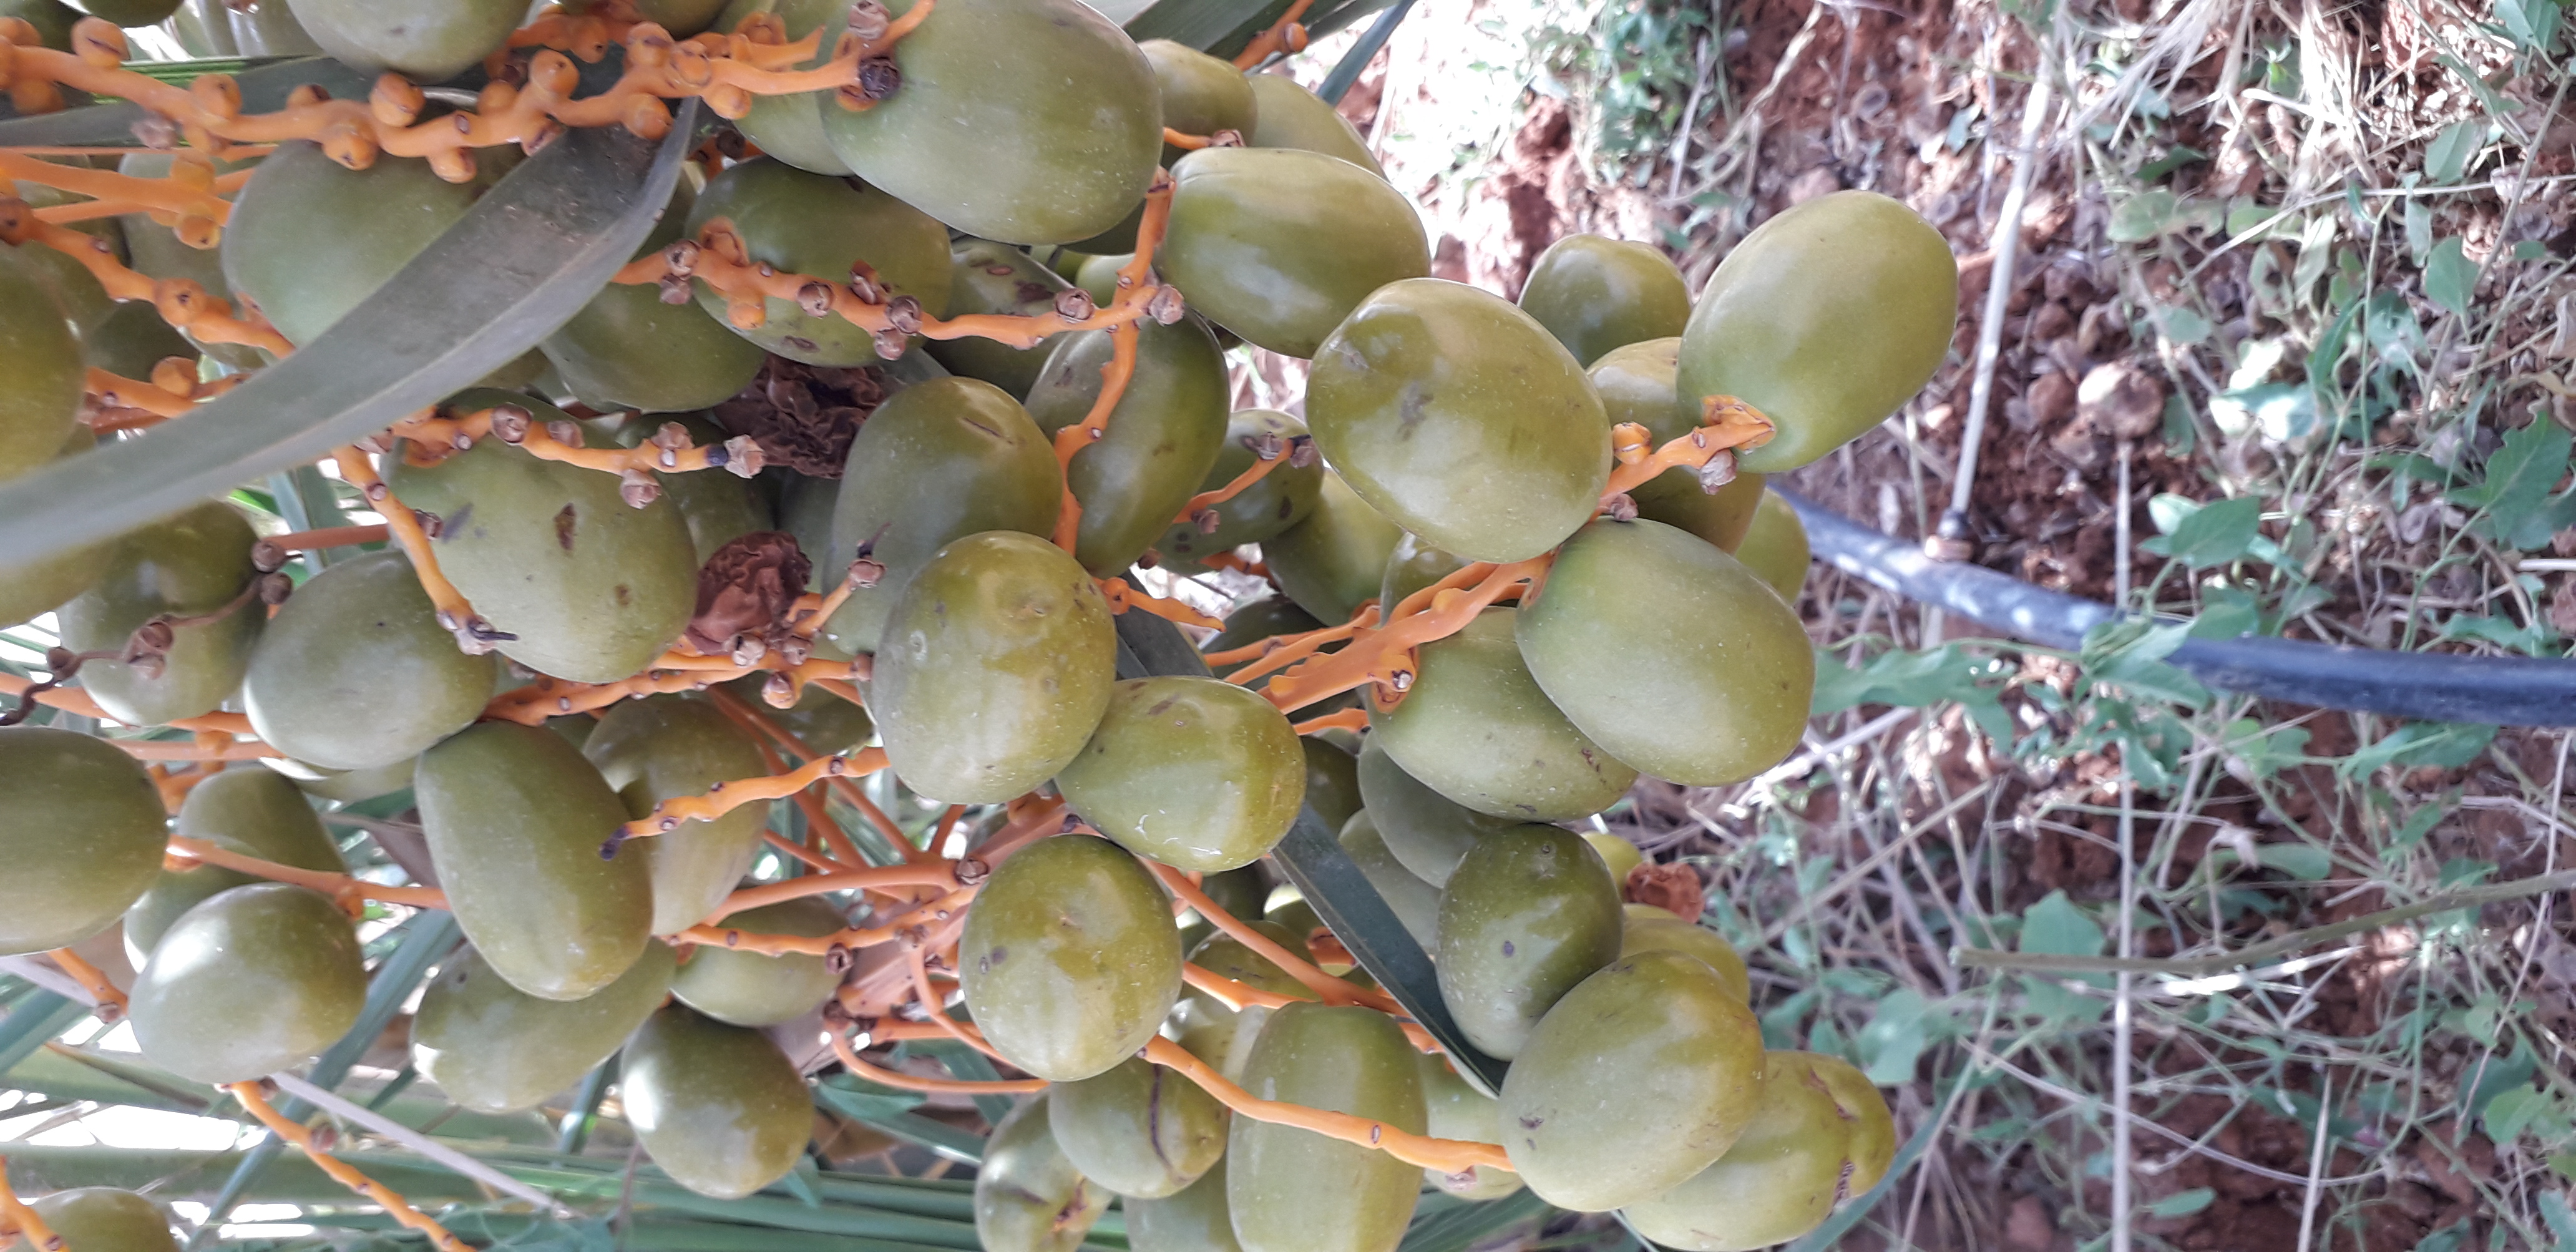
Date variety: Boufagous